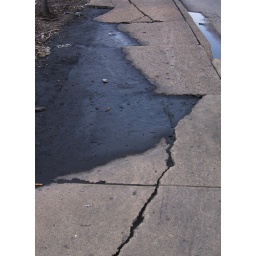
sidewalk near #70 bus stop